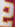
Number: 2